Almaden Vineyards

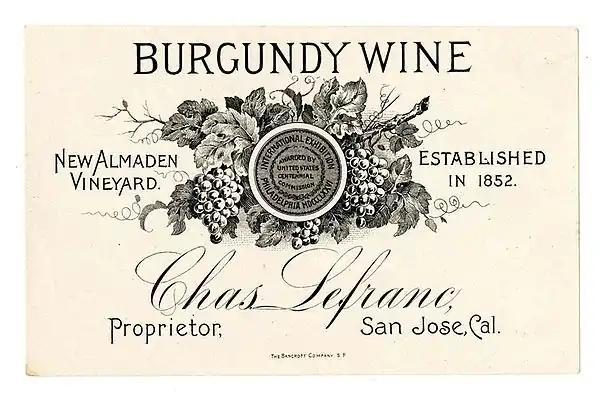
Historic wine label, New Almaden Vineyard, Chas. Lefranc proprietor

Almaden Vineyards, historically written as Almadén Vineyards, is a Californian winery. Founded in 1852, it is the oldest commercial winery in California. Originally located and established in Almaden Valley, San Jose, the winery has since moved to the San Joaquin Valley, primarily based in Escalon and Madera.